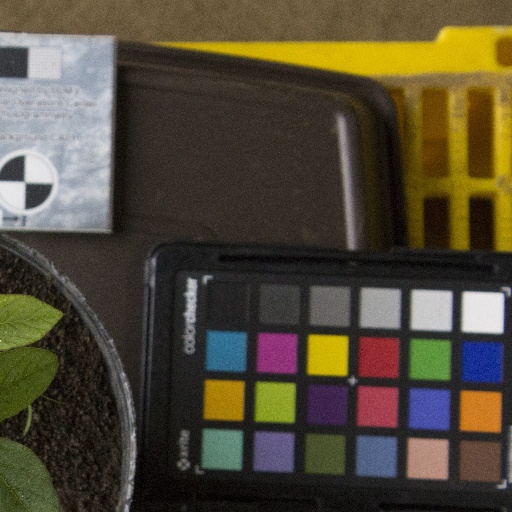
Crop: soybean